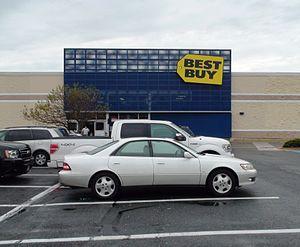
Best Buy est une entreprise américaine de vente de matériel électronique grand public, présente surtout aux États-Unis et au Canada.